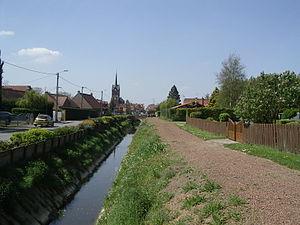
Le village de Doulieu
Le Doulieu est une commune française située dans le département du Nord, en région Hauts-de-France.